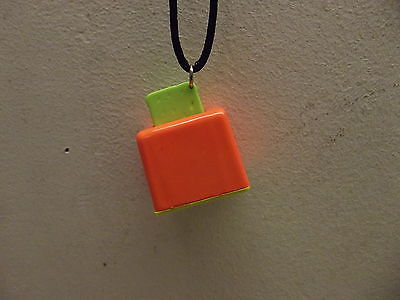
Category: toaster